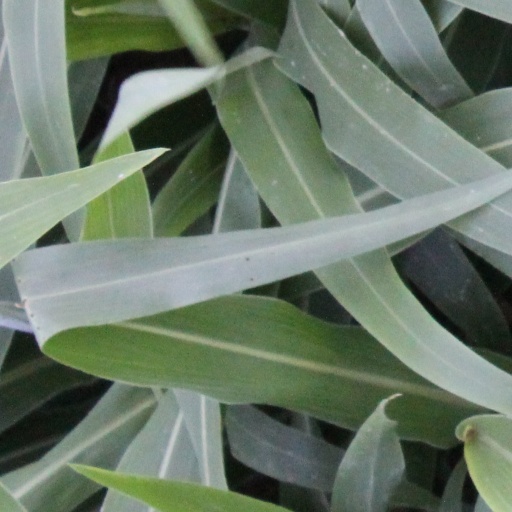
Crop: sorghum